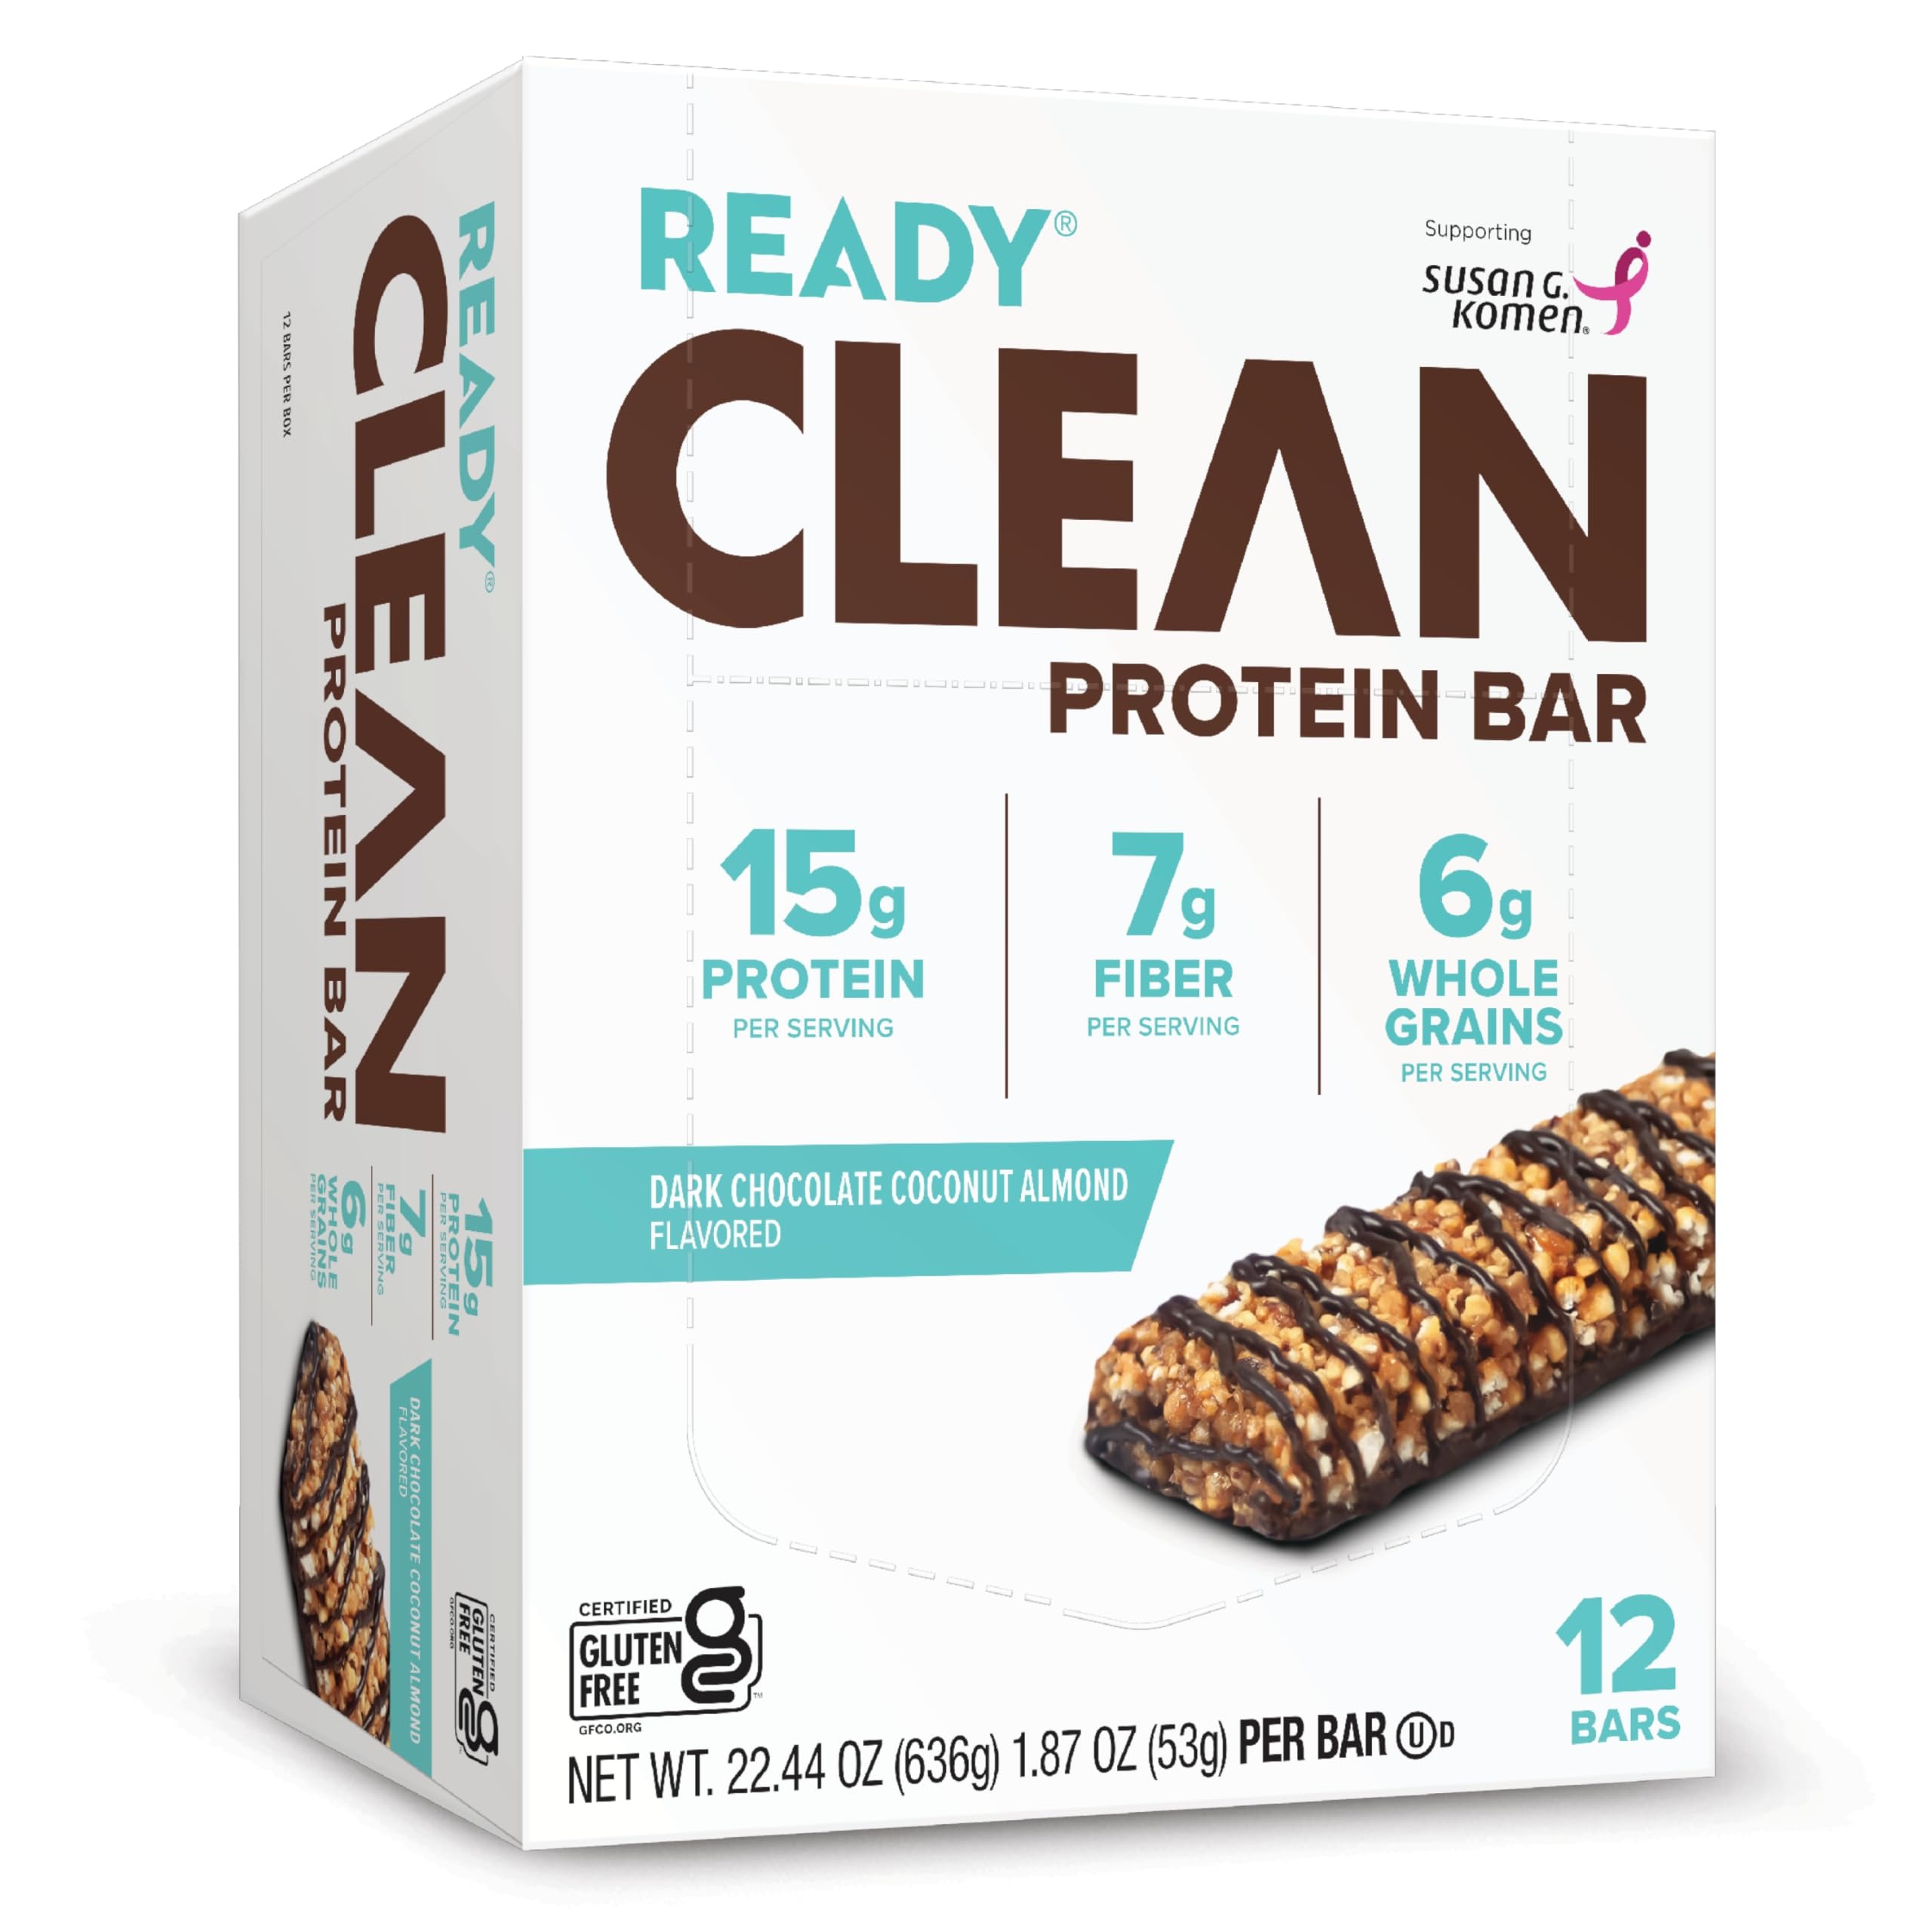
Item Name: Ready® Protein Bars – High-Protein Snack with 15g Whey Protein, All-Natural Ingredients, Supports Lean Muscle and Recovery, No Artificial Sweeteners – Dark Chocolate Coconut Almond, 12-Pack
Bullet Point 1: NO ARTIFICIAL INGREDIENTS, JUST PURE PERFORMANCE – Specifically designed for fitness enthusiasts, athletes, and those committed to clean eating, Ready Protein Bars are gluten-free, non-GMO, and contain no artificial ingredients, preservatives, or sugar alcohols. Made with real, high-quality protein and whole food ingredients, this all-natural performance bar supports muscle building, recovery, weight management, and sustained energy—without unnecessary additives.
Bullet Point 2: 15G PROTEIN TO SUPPORT LEAN MUSCLE AND RECOVERY, CURB HUNGER – Packed with 15g of high-quality whey protein, Ready Protein Bars help support lean muscle, and provide sustained energy. Ideal for weight management and calorie control. Whether you're on the go as a busy professional, an athlete or fitness enthusiast, or just need a protein-packed snack, this soft and crunchy, satisfying bar provides sustained energy without artificial fillers, no sugar alcohols, or unnecessary additives.
Bullet Point 3: 7G FIBER TO SATISFY CRAVINGS & KEEP YOU FULL LONGER – With 7g of fiber, Ready Protein Bars help curb hunger, support digestion, and keep you feeling full longer. Unlike bars packed with artificial sweeteners or high sugar content, this high-fiber protein bar delivers a naturally balanced snack that’s both delicious and satisfying—making it perfect for on-the-go nutrition, post-workout recovery, or a midday boost.
Bullet Point 4: 6.5G WHOLE GRAINS FOR NUTRIENT-RICH ENERGY – Made with 6.5g of nutrient-rich whole grains, this protein bar fuels your body with natural energy and essential nutrients. Unlike overly processed bars, Ready Protein Bars provide a wholesome balance of protein, fiber, and complex carbs without added undesirable fats or cholesterol, helping you stay energized throughout the day—whether you're training, traveling, or tackling your daily routine.
Bullet Point 5: CONVENIENT, DELICIOUS & PERFECT FOR EVERYONE – With a soft yet crunchy texture and a balanced sweet-and-salty taste, this great-tasting protein bar is a smarter alternative to overly processed, high-sugar snacks. Each 12-pack provides a satisfying, high-protein snack that’s perfect for post-workout recovery, on-the-go energy, or a nutritious treat anytime—without artificial ingredients or a chalky texture.
Product Description: A BETTER PROTEIN BAR FOR YOUR BUSY DAY Whether you’re running out the door, packing lunches, or needing a quick, nutritious snack, Ready Protein Bars provide the perfect balance of protein, fiber, and whole grains to fuel your day—without the heavy, chalky texture of traditional protein bars. With 15g of protein—more than most snack bars in its category—this bar delivers real nutrition in a soft, satisfying bite. Why Choose Ready Protein Bars? 15g of Protein – More Than the Competition – Delivers higher protein than most snack bars in its category while staying light, easy to eat, and satisfying. 7g of Fiber – Helps keep you full longer while supporting digestive health and balanced energy. 6.5g of Whole Grains – A nutrient-rich energy source to fuel your active lifestyle or busy day. Gluten-Free, Non-GMO & No Artificial Ingredients – Clean nutrition you can trust for the whole family. Soft-Baked & Delicious – No chalky texture, no artificial aftertaste—just a great-tasting, protein-packed snack. Perfect for athletes, professionals, parents, and anyone needing a convenient protein boost, Ready Protein Bars fit seamlessly into your routine. Whether you're grabbing one on your way to work, keeping a stash in your bag for after-school snacks, or fueling up before a workout, this light, satisfying protein bar keeps you Ready for anything—without the heaviness of a meal replacement. When it comes to elite performance and peak conditioning, top athletes trust Ready to fuel their bodies. NFL star Aaron Donald, NBA MVP Giannis Antetokounmpo, NFL quarterback Kenny Pickett, and WTA pro Jess Pegula all rely on Ready’s clean, high-quality sports nutrition to power their training, recovery, and competition. Whether you’re chasing championships or personal bests, Ready’s scientifically formulated products help you perform at your highest level.
Value: 22.44
Unit: ounce

Price: 27.815